NBC Sports California

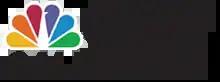
Comcast SportsNet California logo from October 1, 2008, to April 1, 2017

In summer 2003, Comcast acquired the regional television rights to broadcast regular-season and early-round playoff games from the Sacramento Kings. Previously, the team's game broadcasts were only available either via pay-per-view sports packages and on an alternate feed of then Cablevision-owned SportsChannel Bay Area. As a result, Comcast created a new regional sports network to broadcast the team's games; the network launched as Comcast SportsNet West in October 2004, coinciding with the start of the Kings' regular season.